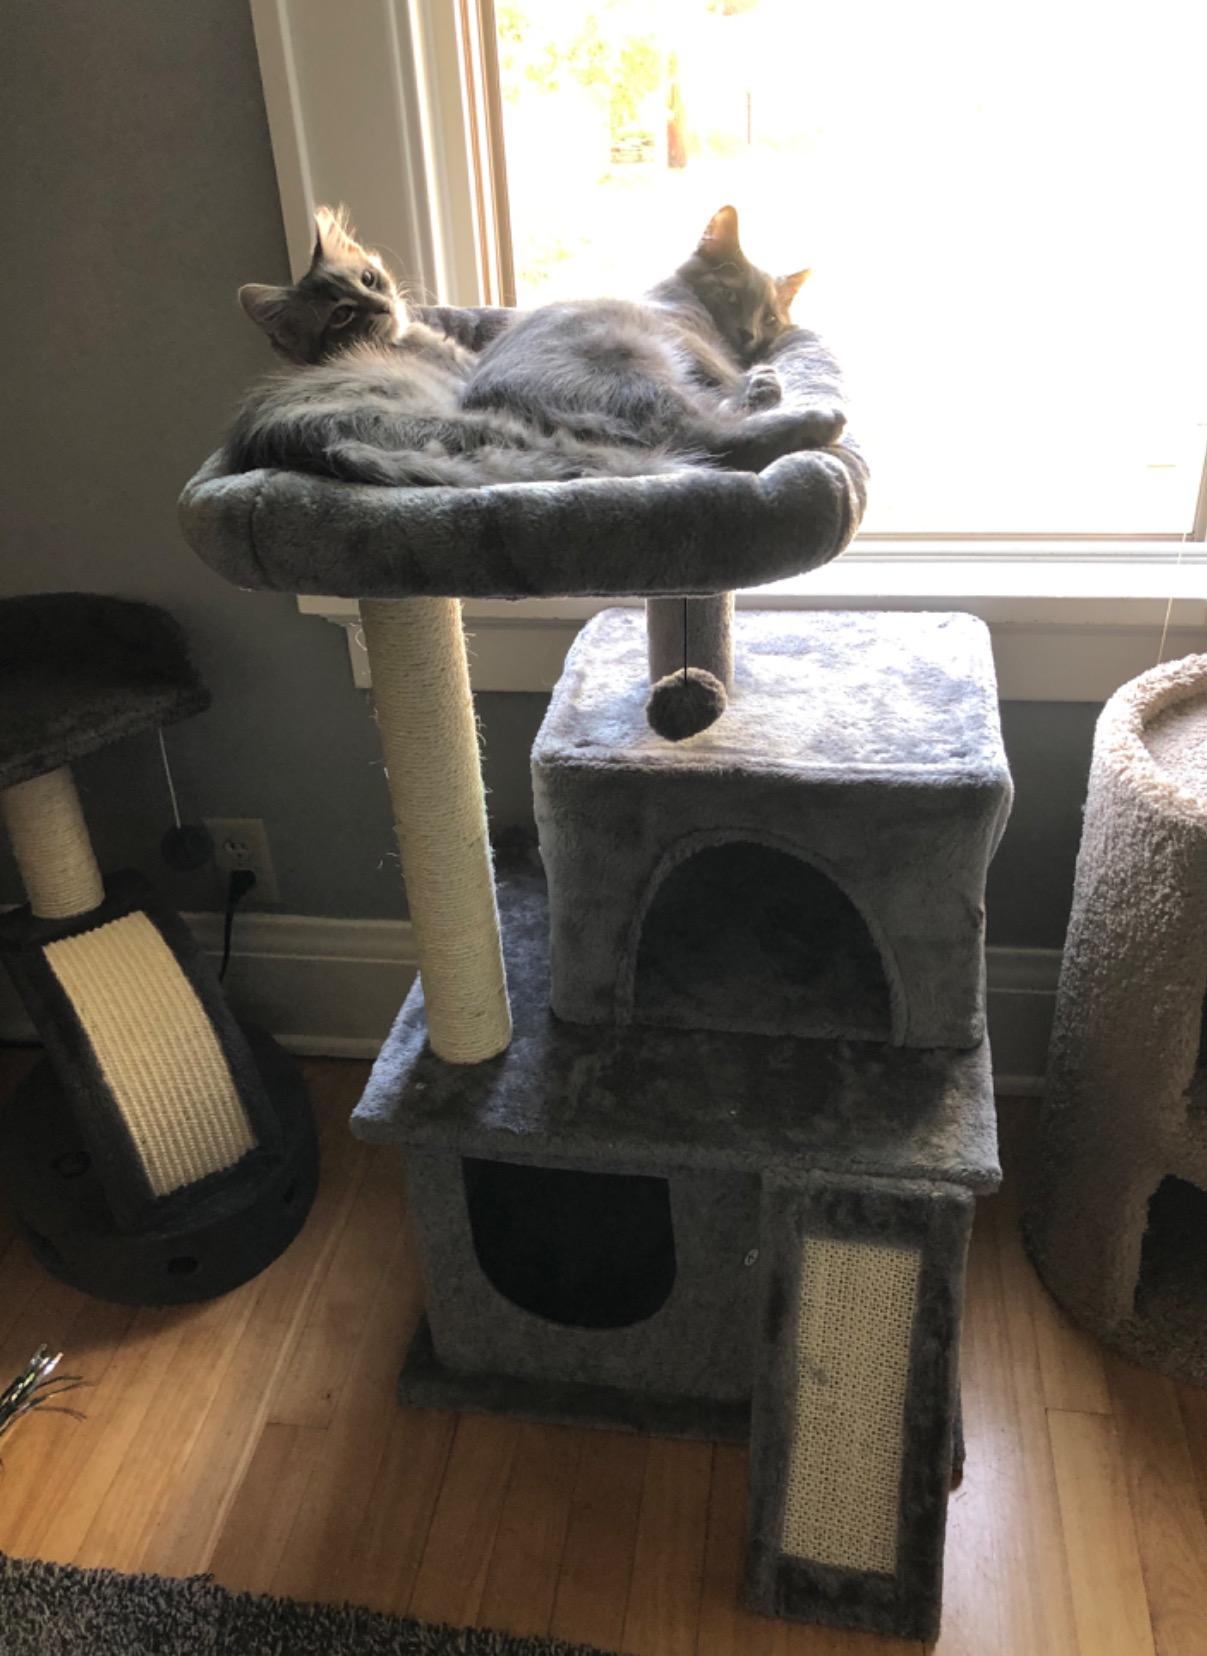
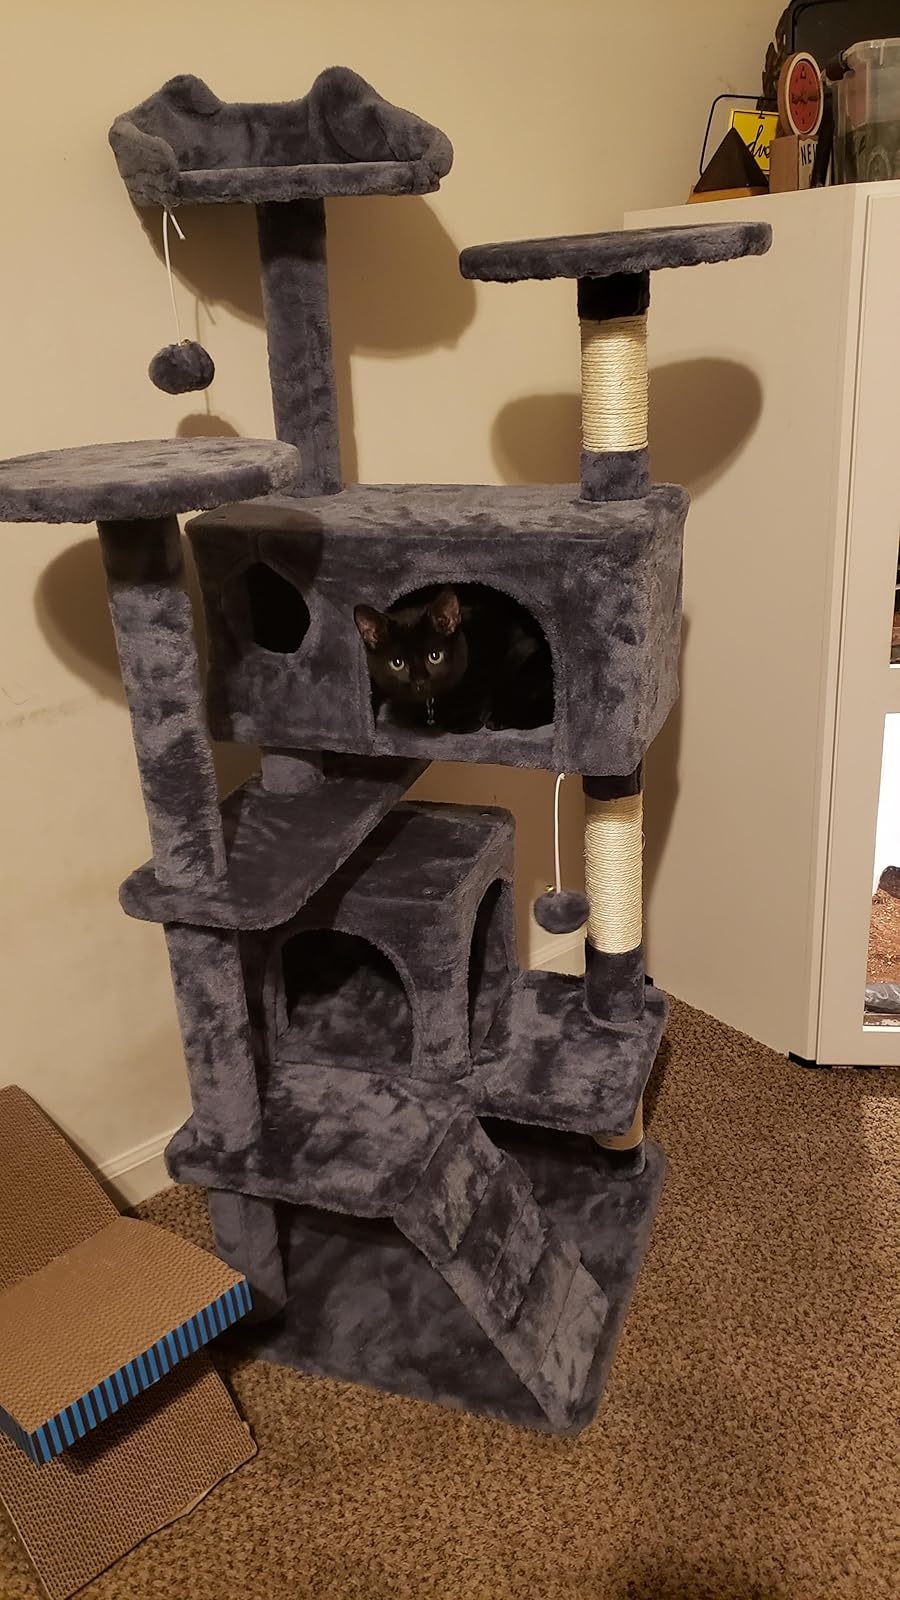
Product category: items_cat tree
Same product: no